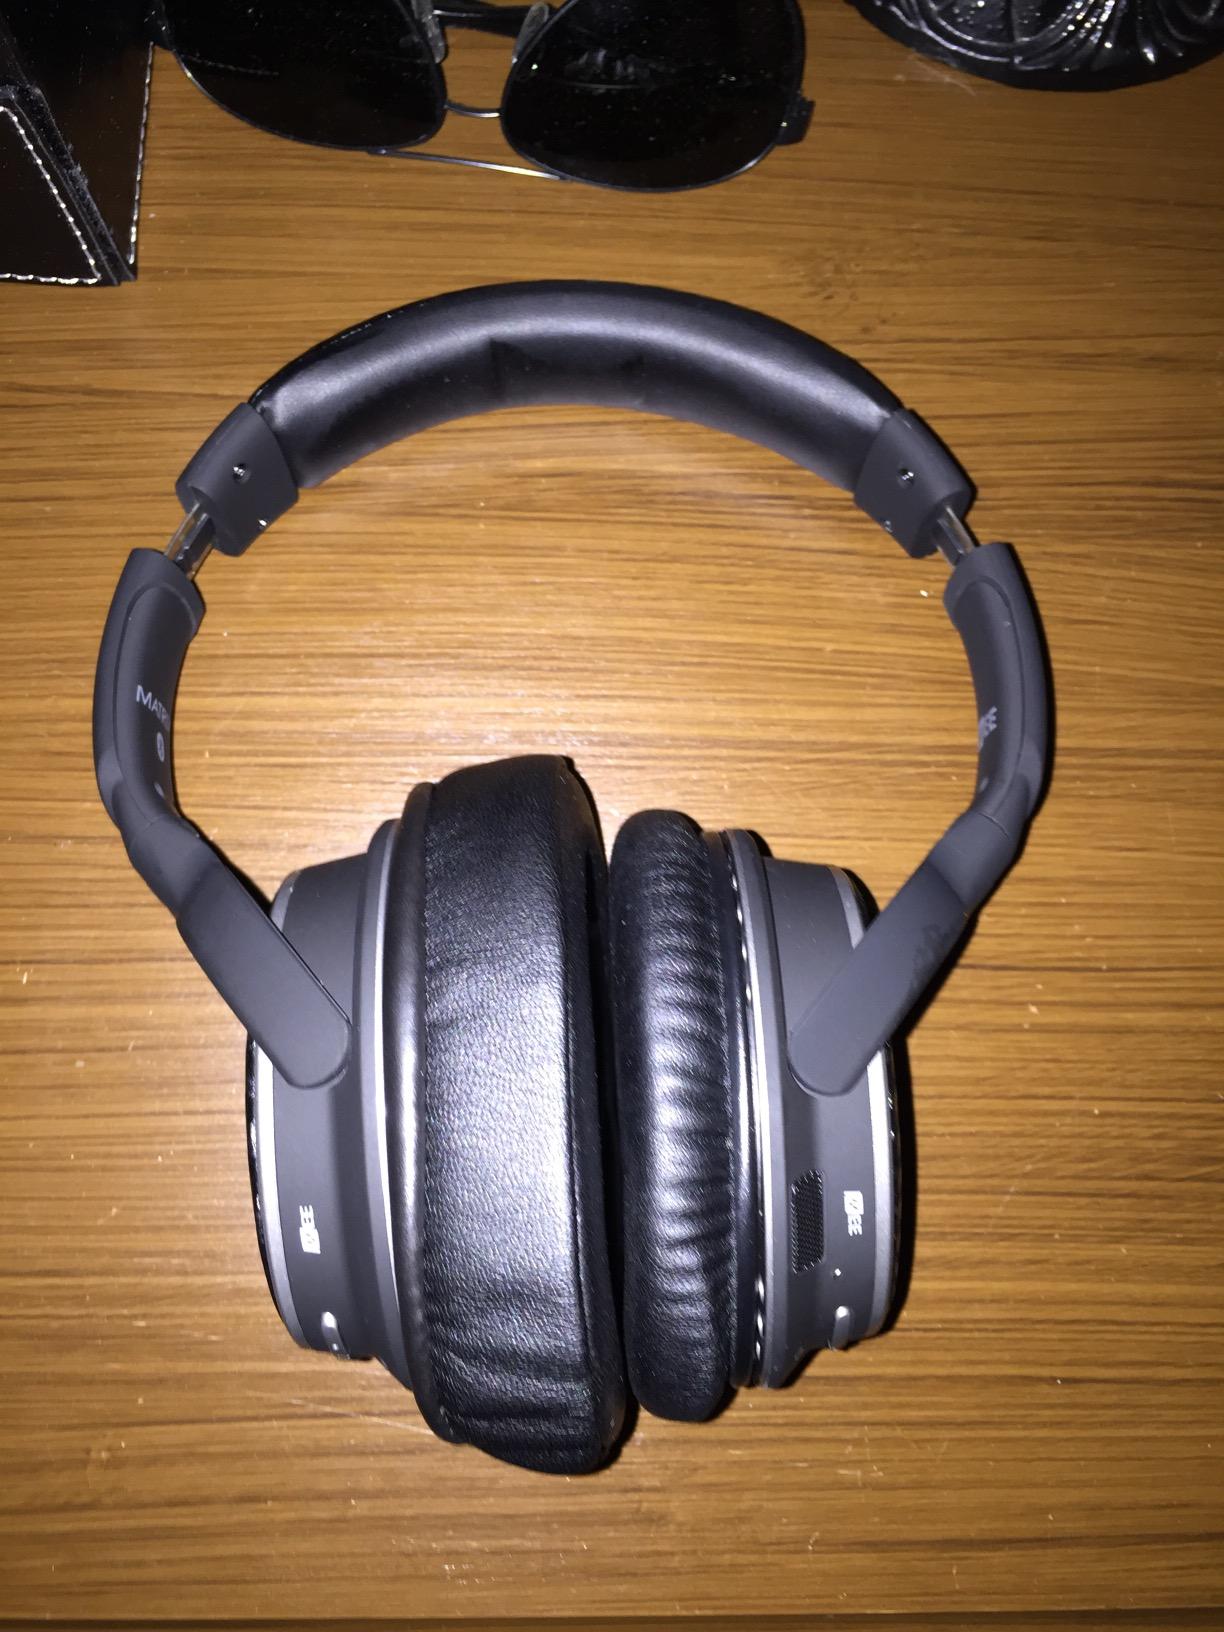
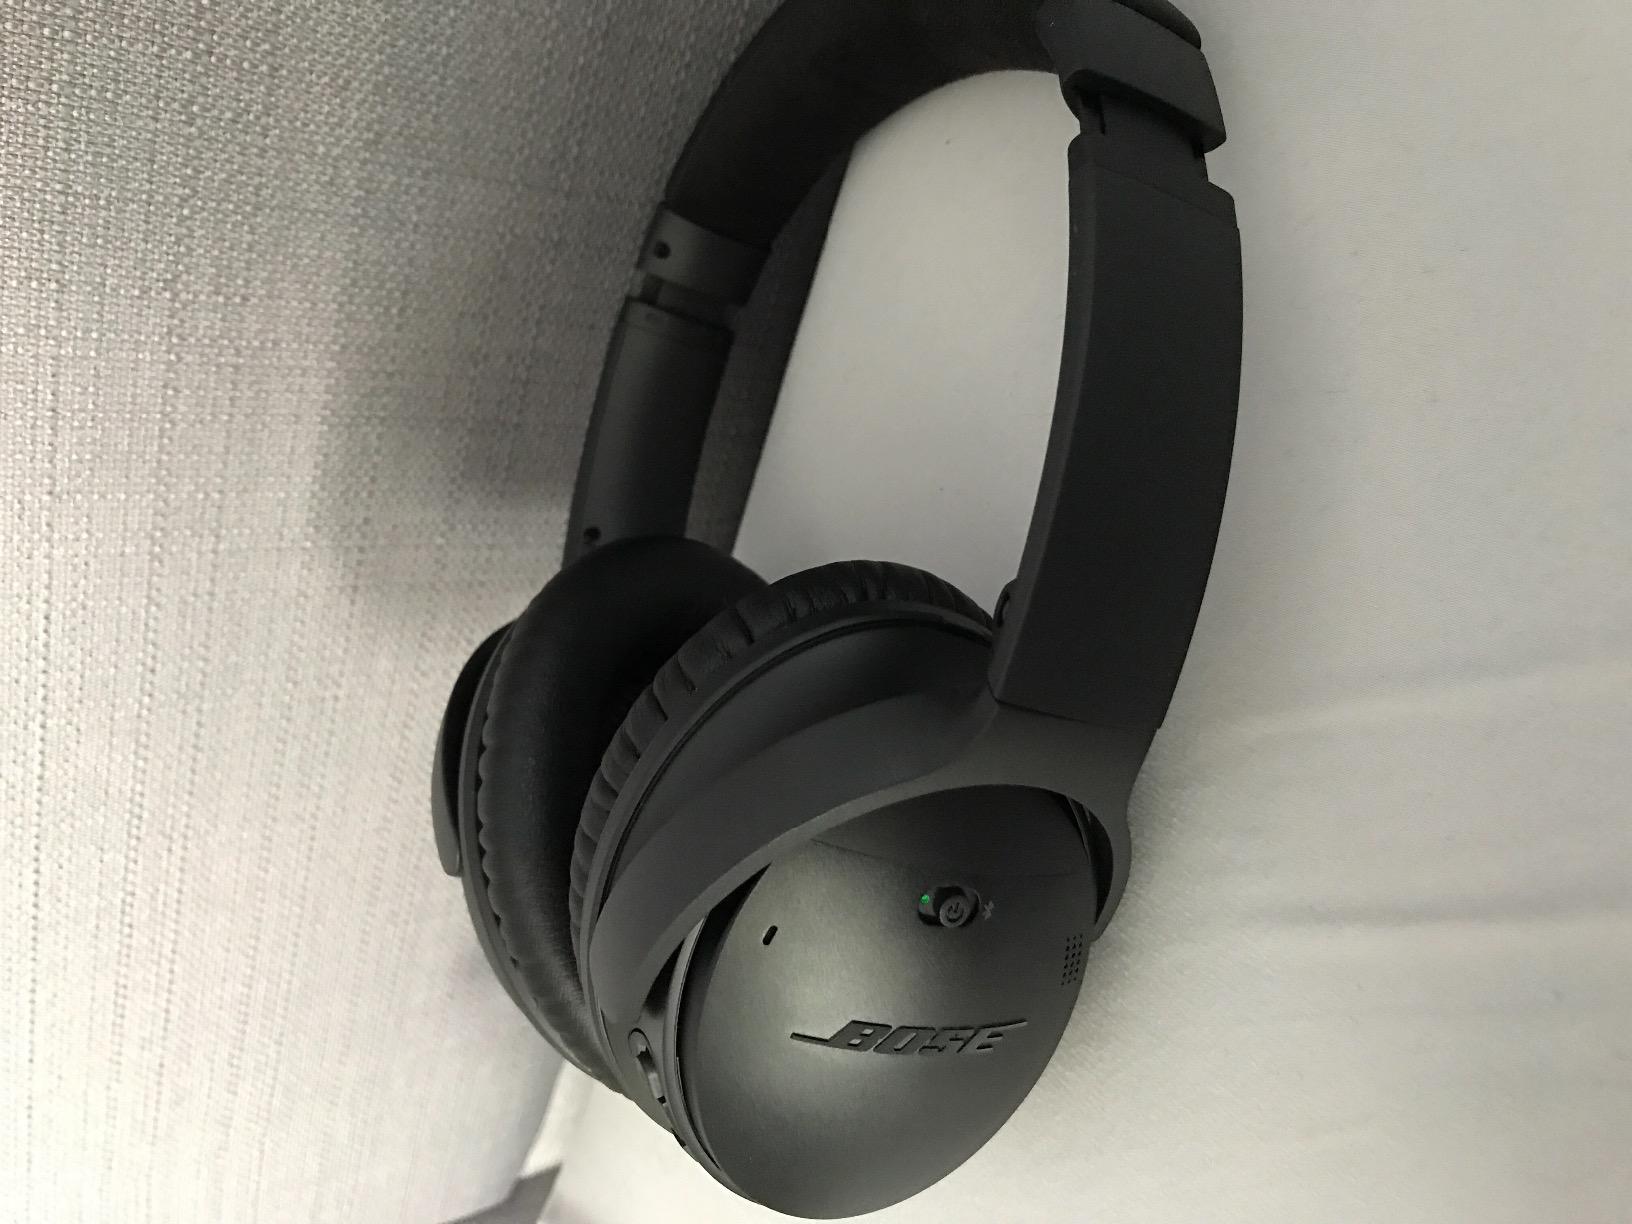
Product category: headphones
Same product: no